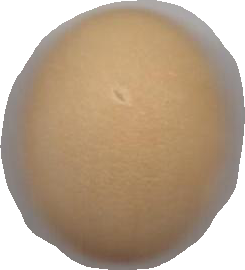
Variety: Dega